Clavier-Übung III

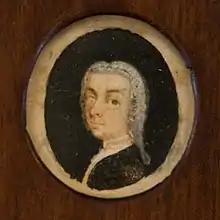
Johann Adolph Scheibe

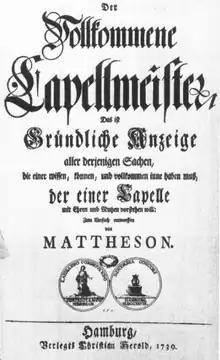
Title page of "Der Vollkommene Capellmeister" (1739) by Johann Mattheson

In the advertisement in 1738 for his forthcoming treatise, "Der vollkommene Capellmeister" (1739), Mattheson included a letter by Scheibe, resulting from his exchanges with Birnbaum, in which Scheibe expressed strong preference for Mattheson's "natural" melody over Bach's "artful" counterpoint.